Expanded polyethylene

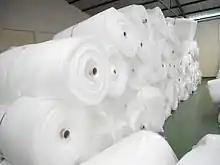
Polyethylene foam

Expanded polyethylene (EPE foam) refers to foams made from polyethylene. Typically it is made from expanded pellets ('EPE bead') made with use of a blowing agent, followed by expansion into a mold in a steam chest - the process is similar to that used to make expanded polystyrene foam.